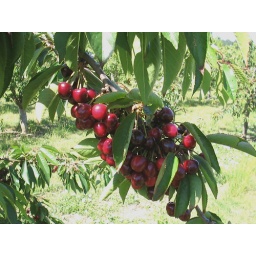
local fruit tree farm in Winston, Oregonu-pick for 90cents/pound